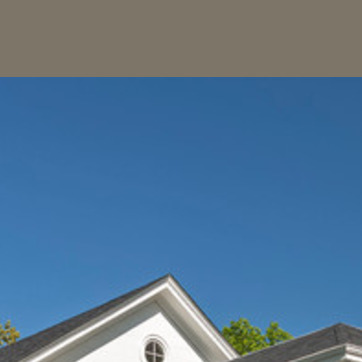
Material: sky